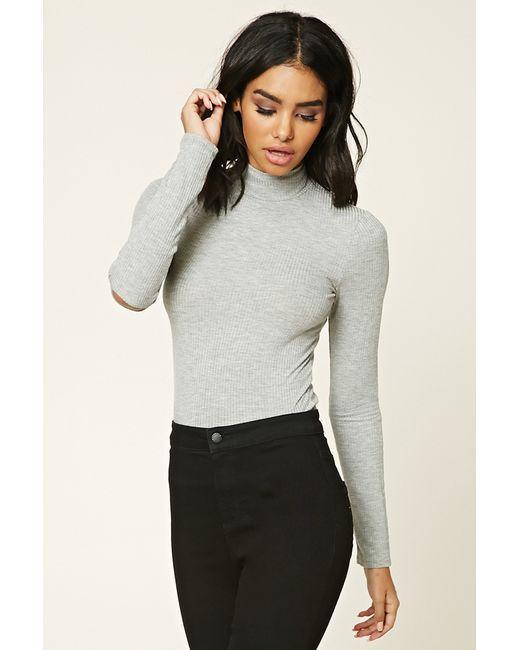
Graue Baumwollbluse mit langen Ärmeln